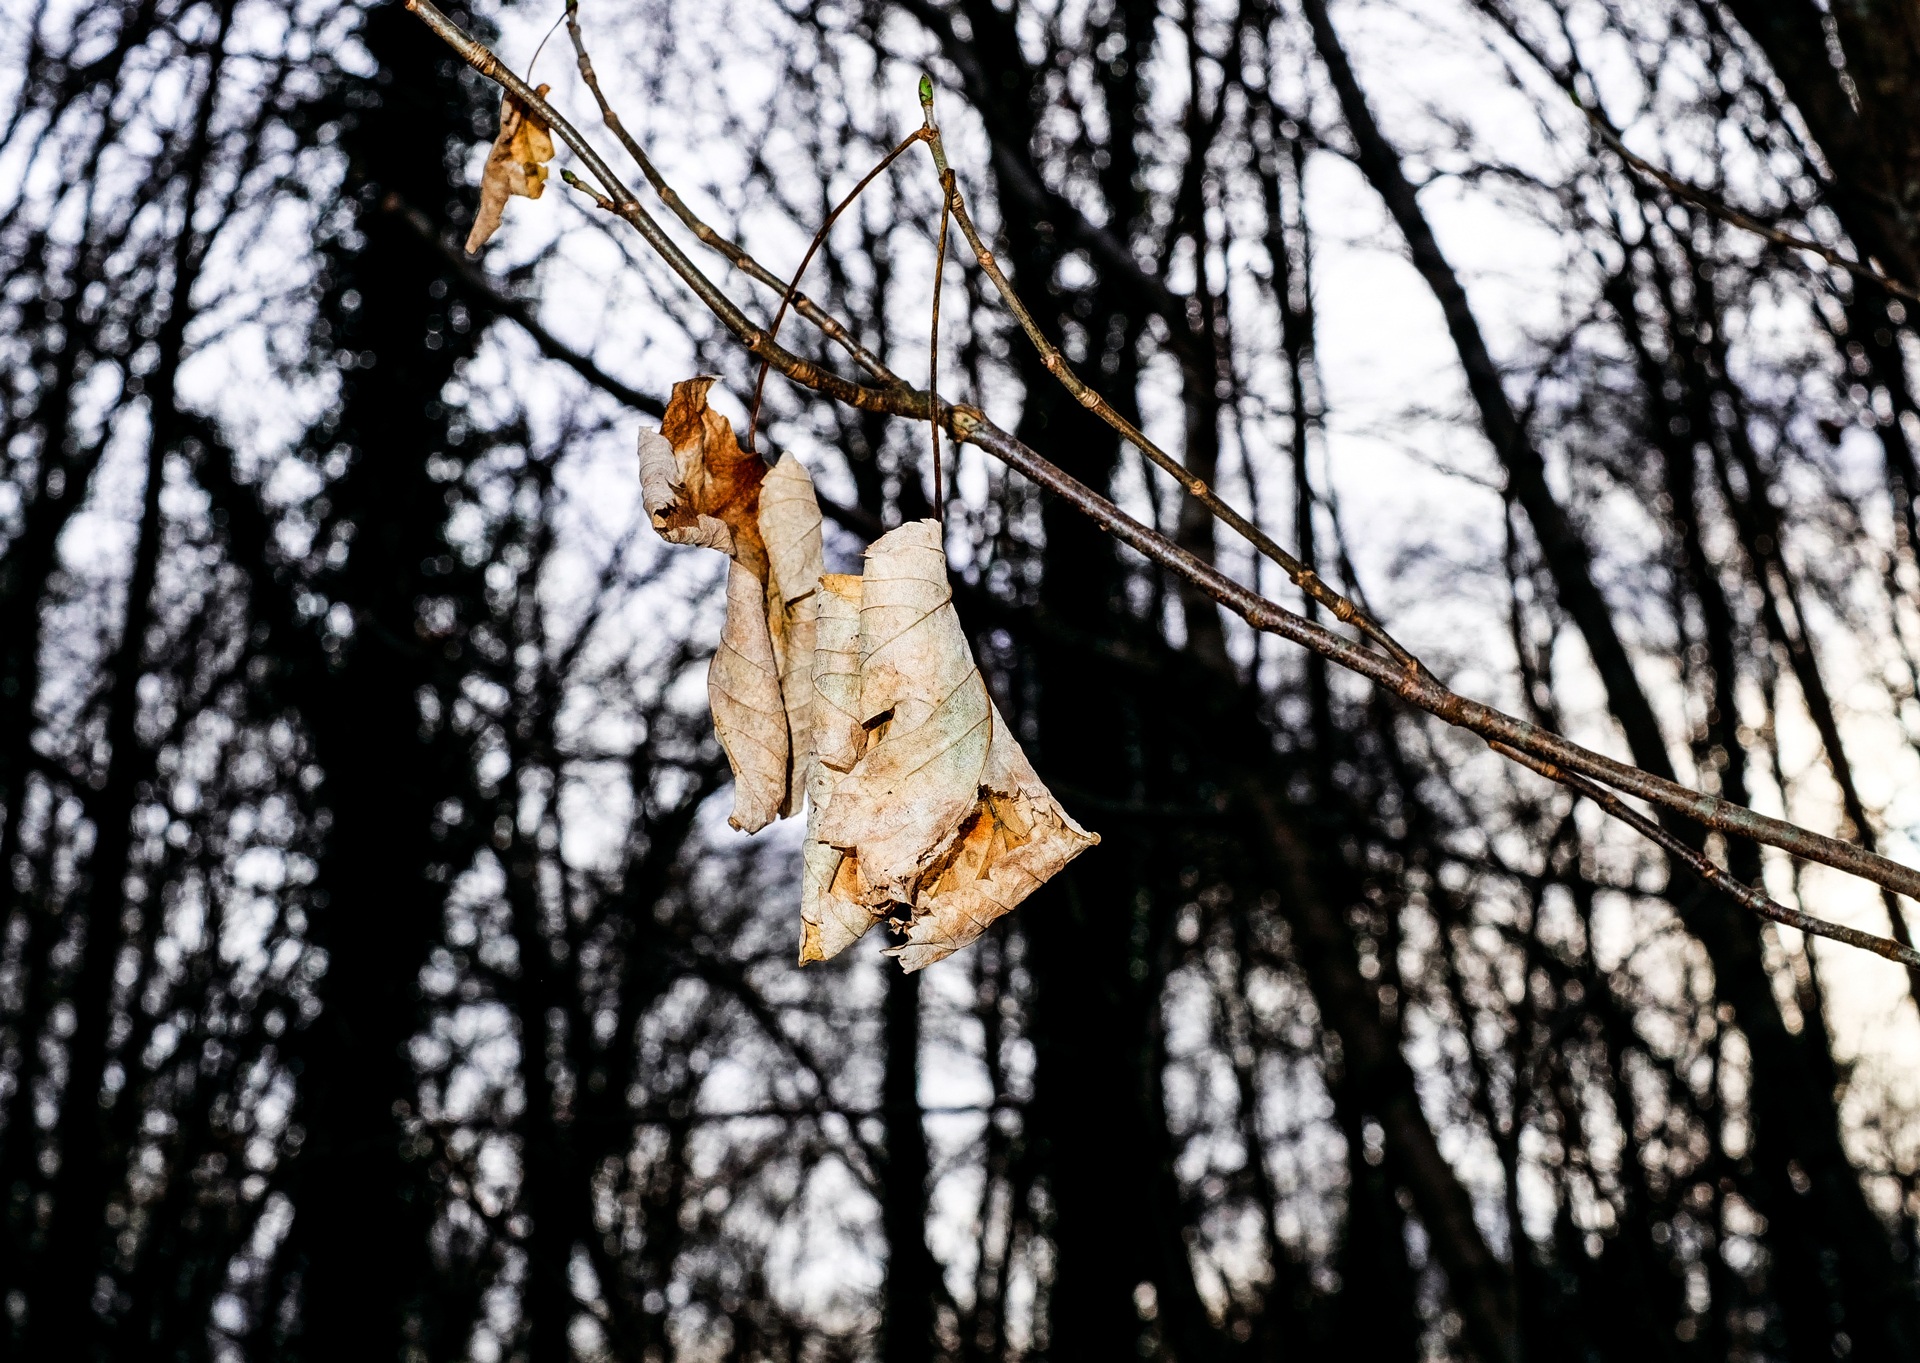
tree, nature, forest, branch, winter, plant, sunlight, leaf, flower, trunk, spring, birch, autumn, season, twig, leaves, drought, woody plant